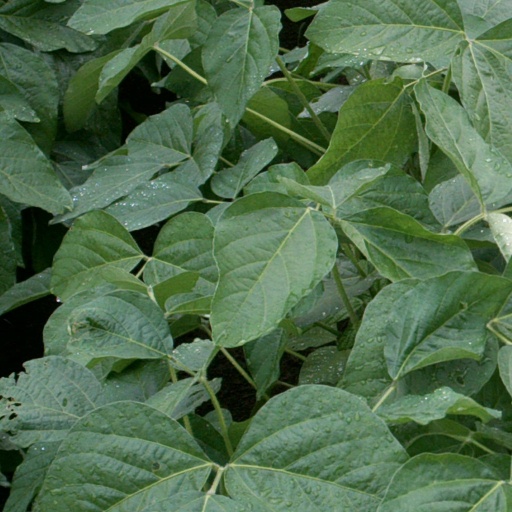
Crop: soybean